Alfred Jensen (slavist)

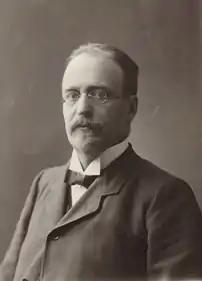
Alfred Jensen.

Alfred Anton Jensen (30 September 1859 — 15 September 1921) was a Swedish historian, Slavist, writer, poet, and translator.